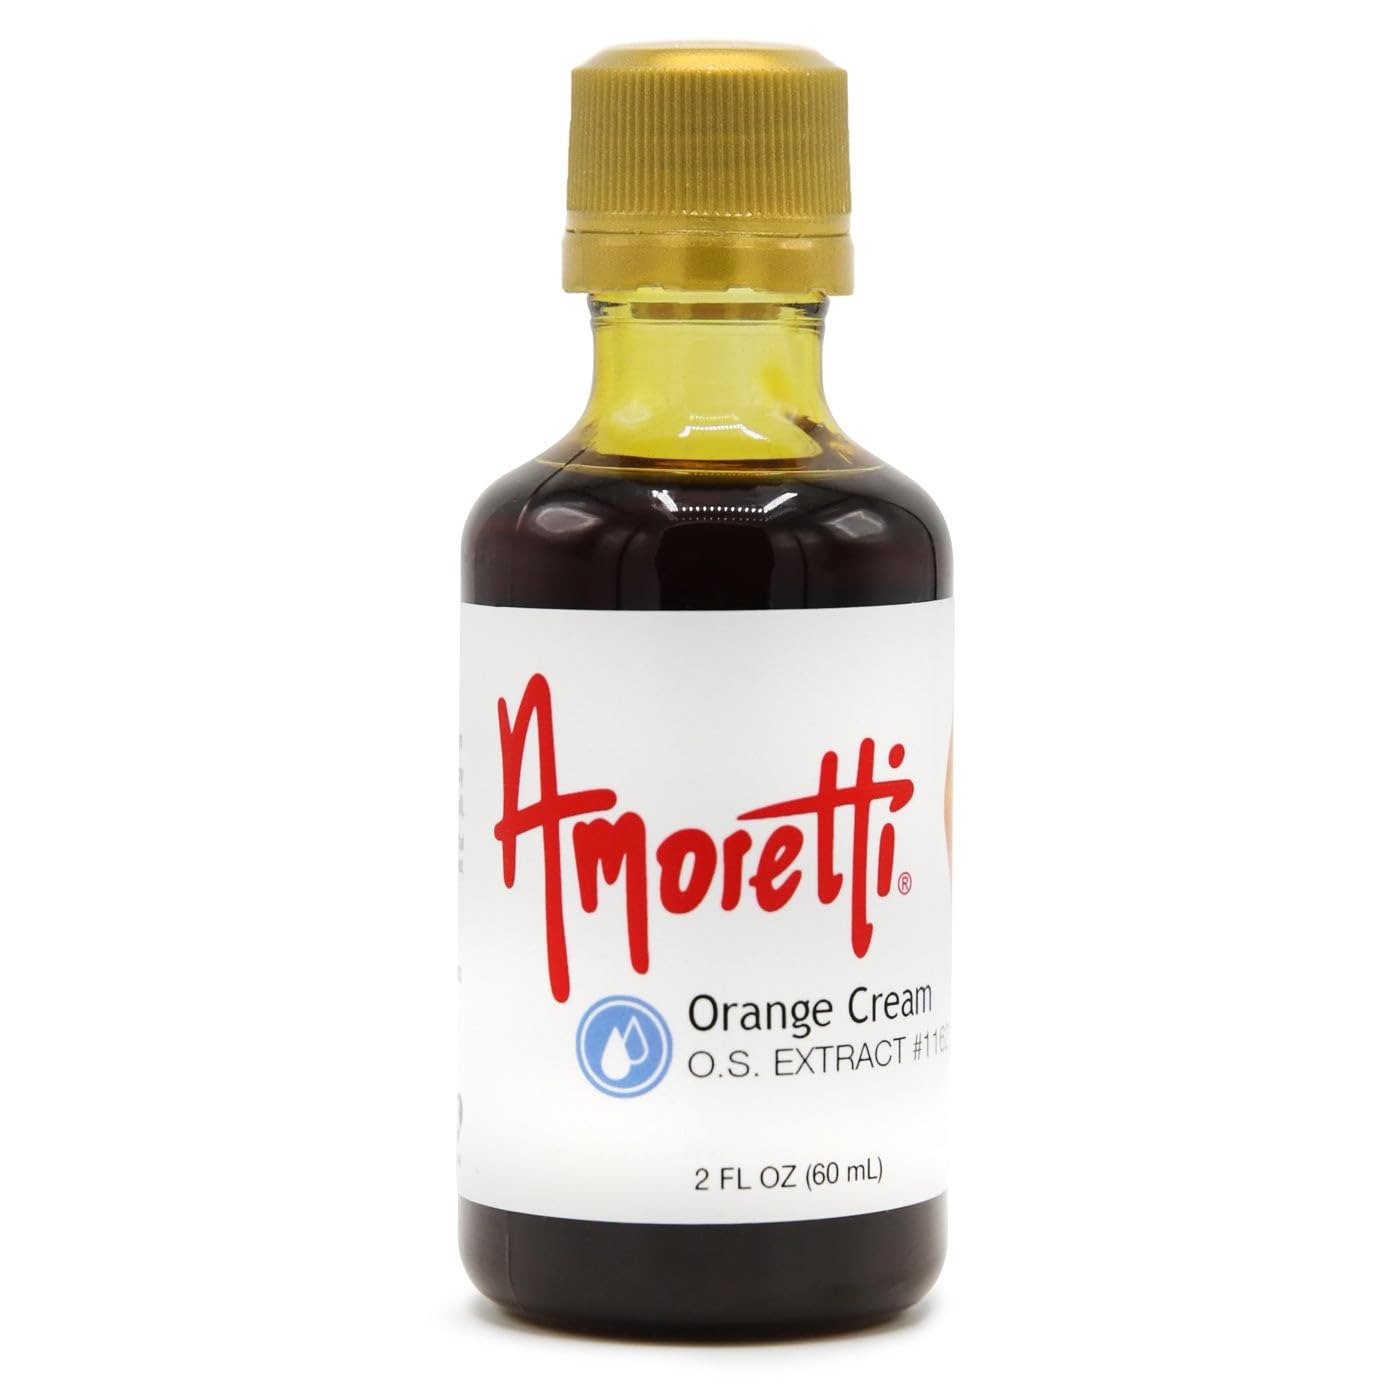
Item Name: Amoretti - Orange Cream Extract Oil Soluble 2 oz - Highly Concentrated & Perfect For Pastry or Savory applications, Preservative Free, Vegan, Kosher Pareve, TTB Approved, Non-GMO
Bullet Point 1: INCREDIBLE VERSATILITY: Our extracts are ideal for flavoring cakes, cookies, buttercreams, frostings, macarons, brewing, distilling and so much more.
Bullet Point 2: SPECIFICATIONS: Highly concentrated, no preservatives, no artificial colors, gluten-free, vegan Kosher Pareve, keto-friendly, bake-proof, and freeze-thaw stable.
Bullet Point 3: HIGHEST QUALITY: We use only the finest and freshest ingredients to deliver delicious natural flavors in each serving.
Bullet Point 4: Preservative-Free
Bullet Point 5: Bake-Proof & Freeze-Thaw Stable
Product Description: Rich, Citrusy, CreamyEnhance your gourmet creations with Amoretti's Orange Cream Oil-Soluble Extract. A trusted choice among industry professionals, our extracts are naturally flavored, highly concentrated, and very versatile. Deliver the vibrant flavor of zesty, hand-picked orange and rich, sweet cream straight into all your favorite culinary applications. Empower your imagination — with Amoretti!Product Details
Value: 2.0
Unit: Ounce

Price: 33.46